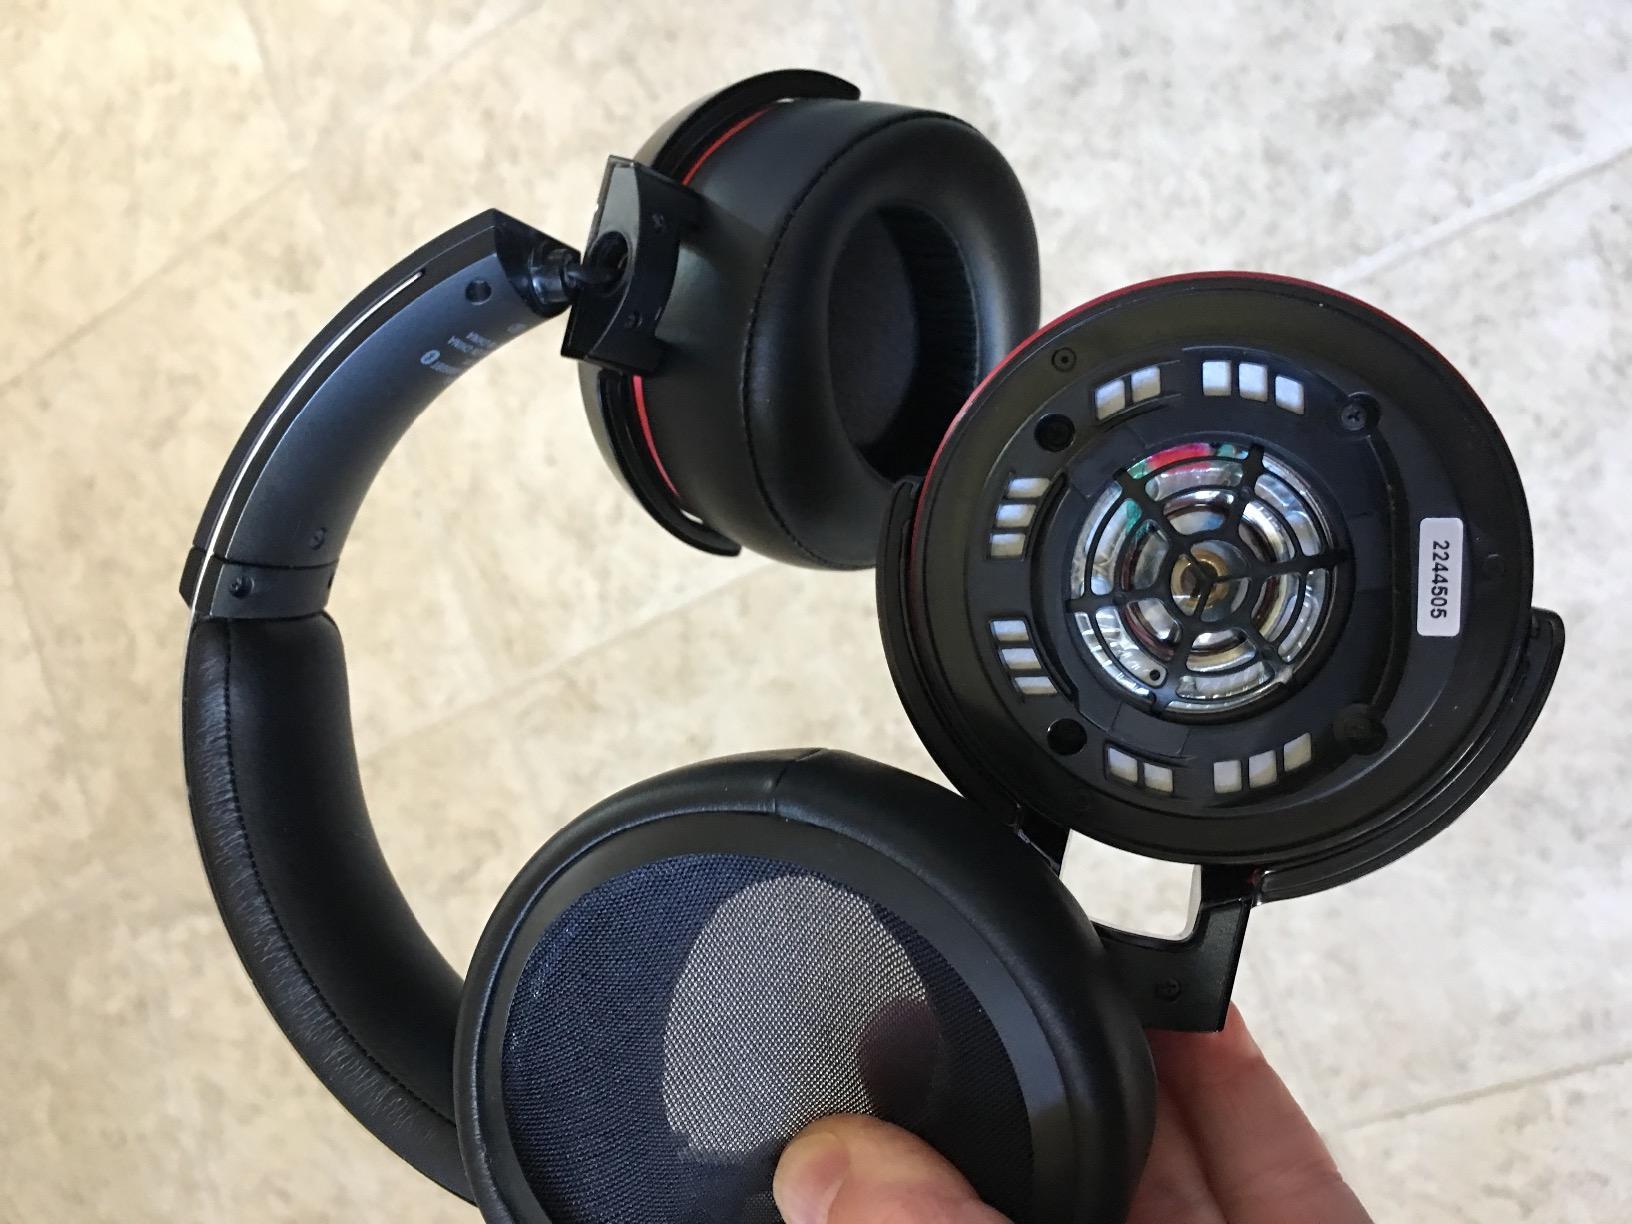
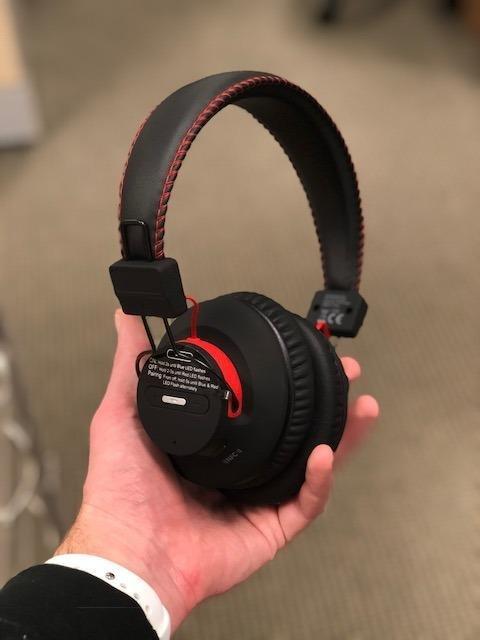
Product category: headphones
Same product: no